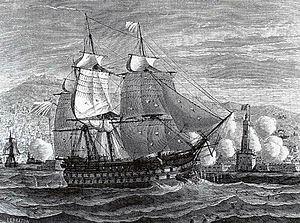
La conquête de l'Algérie par la France se réalise en plusieurs étapes distinctes. Elle débute par le débarquement de l'armée d'Afrique à Sidi-Ferruch le 14 juin 1830, commandée par le général de Bourmont, et s'achève pour l'essentiel lors de la reddition formelle de l'émir Abdelkader au duc d'Aumale, le 23 décembre 1847. Cette phase principale de la conquête se termine par l'annexion de l'Algérie à la République française, via la création des départements français d'Algérie en décembre 1848. Des campagnes de pacification du territoire continuent cependant de se dérouler durant les décennies qui suivent, et la conquête du Sahara n'est achevée qu'en 1902.
La période dite de l’Algérie française, ou de l’Algérie coloniale, va, dans l'histoire de l'Algérie, de 1830, avec la prise d'Alger, à 1962, avec l'indépendance du pays. Cette période est parfois aussi désignée, dans son ensemble, comme celle de la colonisation, de la présence ou de l'occupation française de l'Algérie.